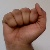
The image shows a hand gesture representing the letter 'A' in Indian Sign Language.